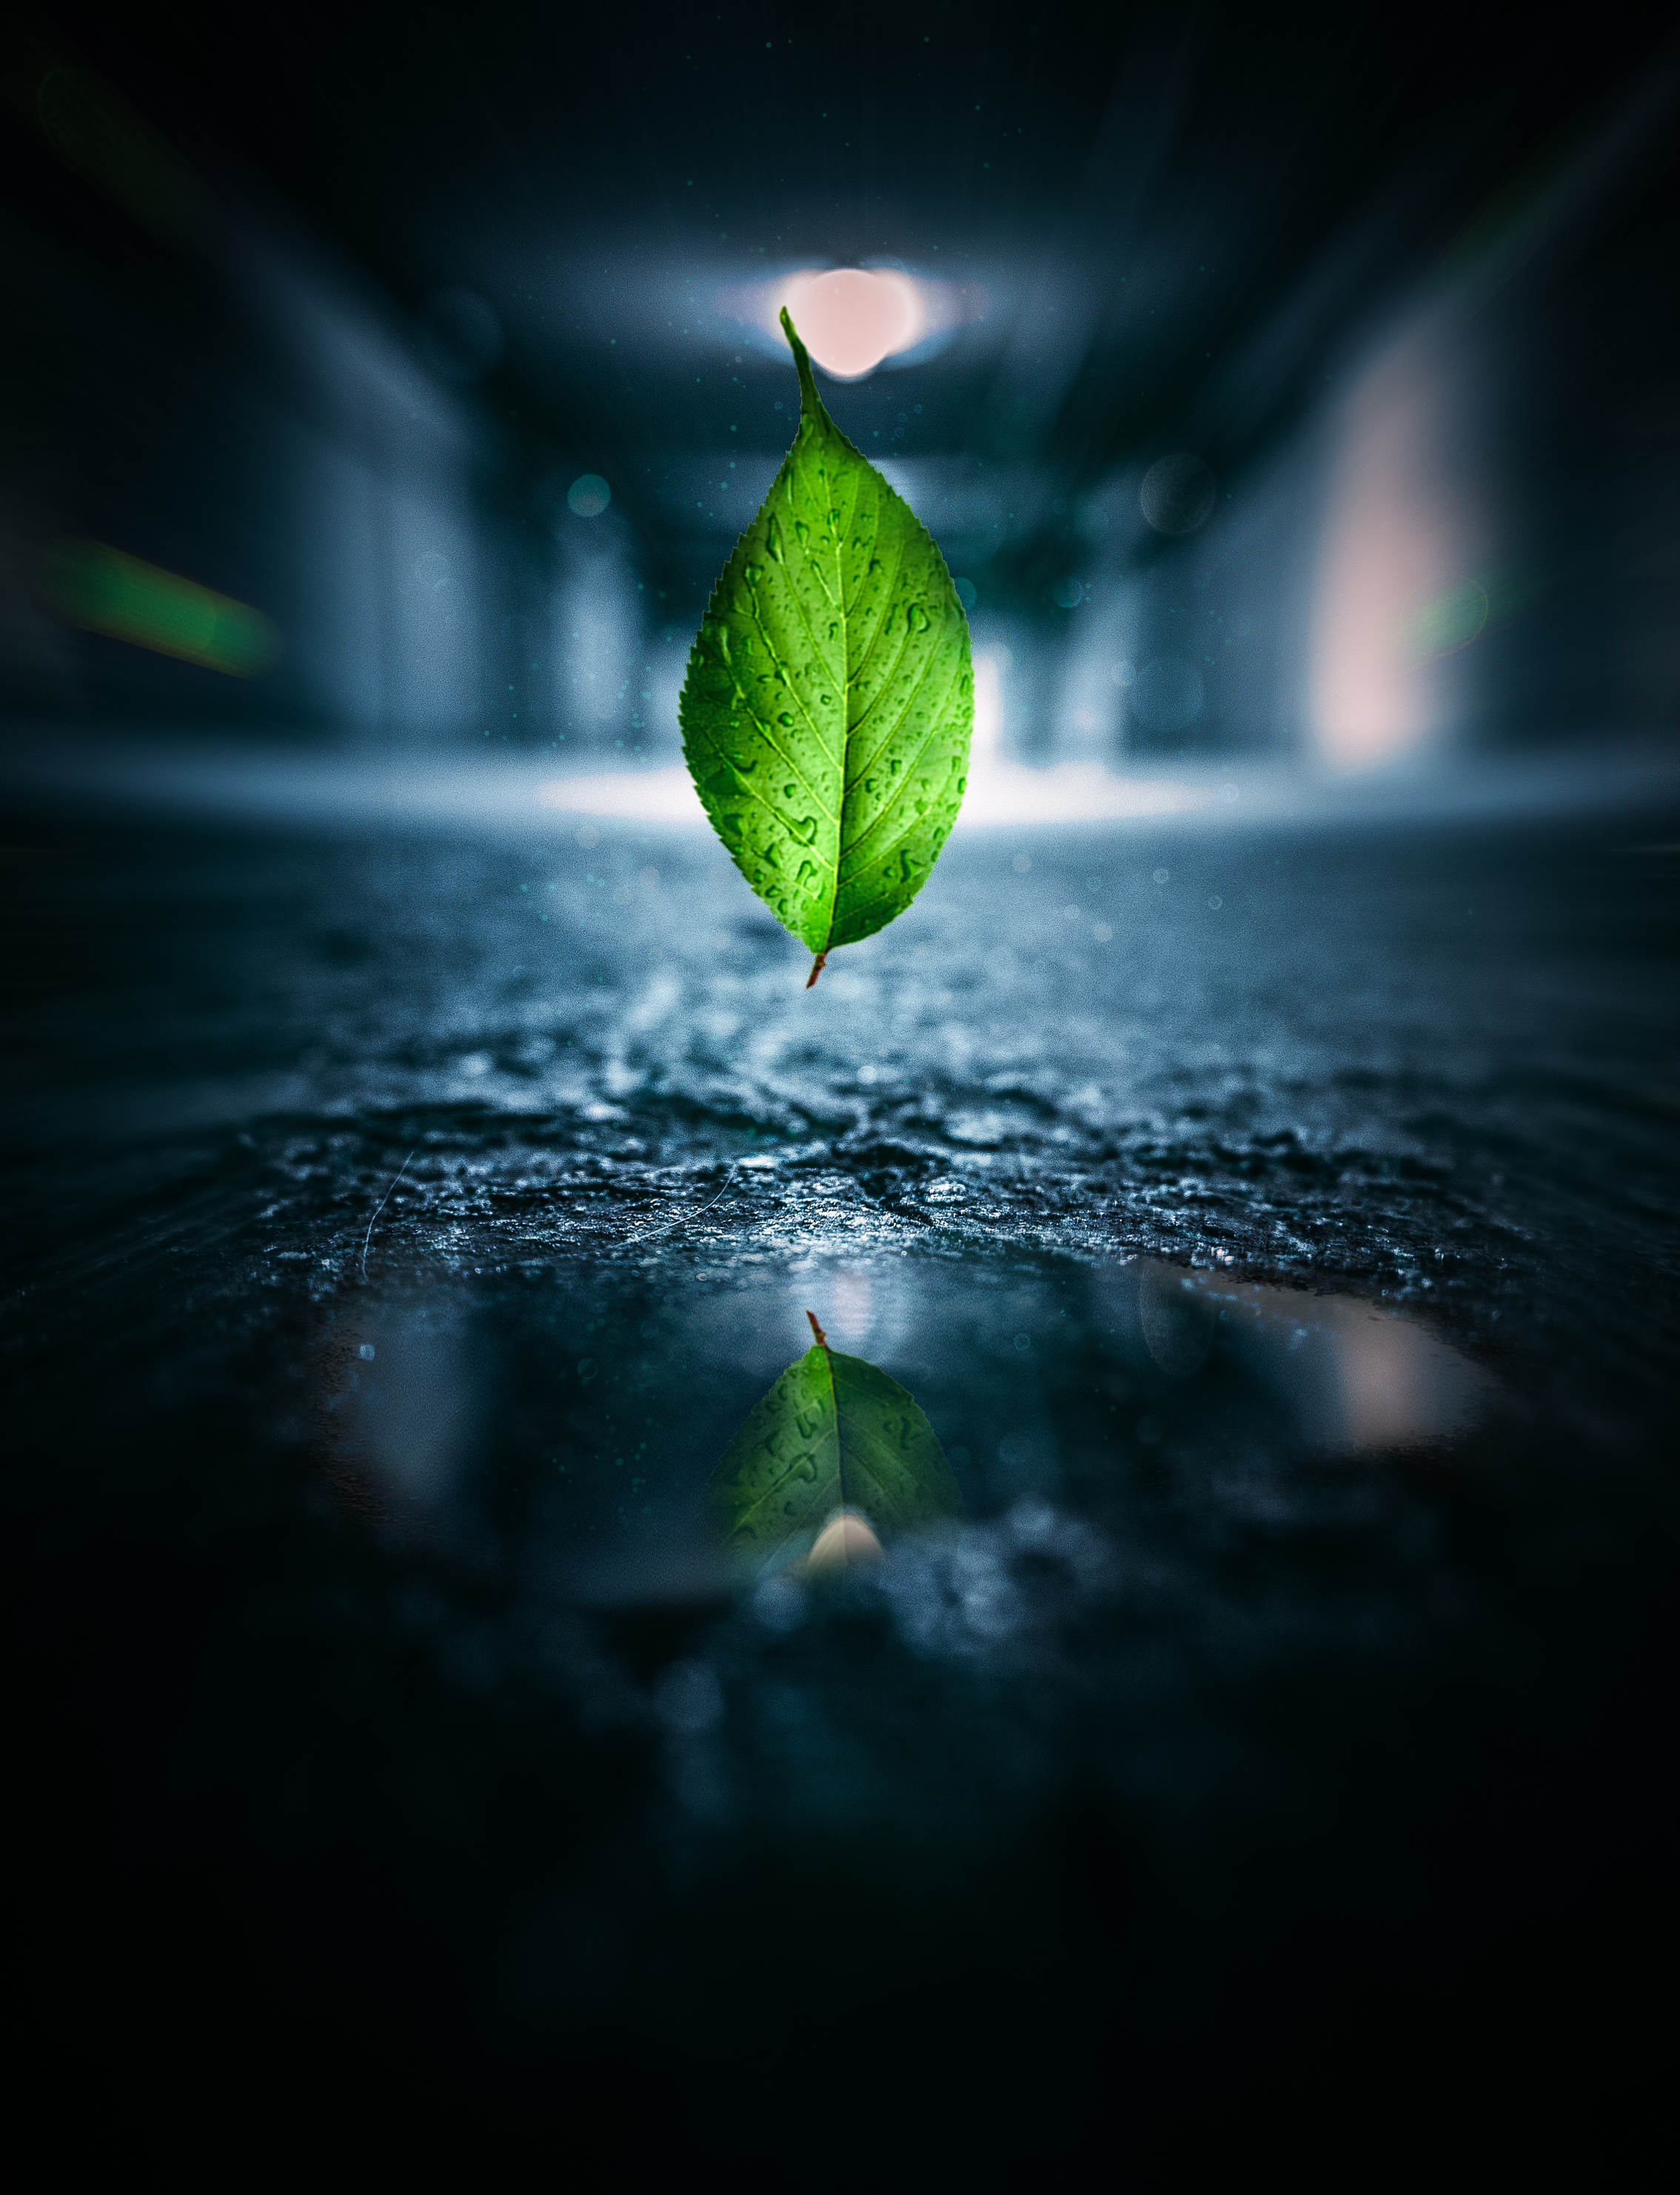
green, leaves, water, nature, leaf, reflection, photography, atmosphere, macro photography, close up, phenomenon, darkness, still life photography, computer wallpaper, drop, moisture, stock photography